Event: Ecuador Earthquake
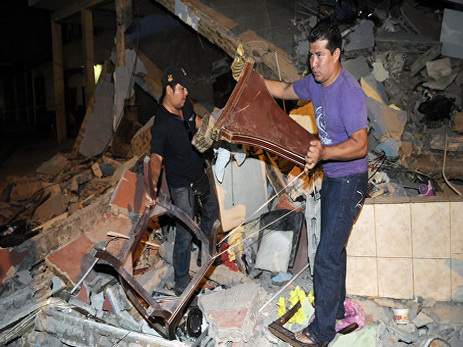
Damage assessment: damage